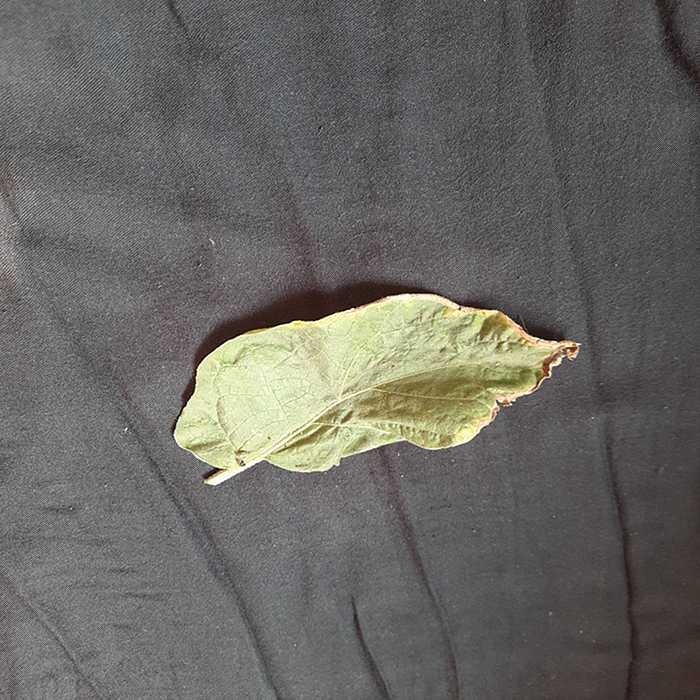
Plant: Eggplant
Label: Eggplant begomovirus